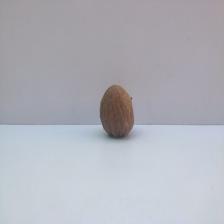
Size: Spoiled